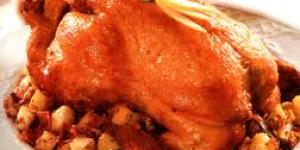
pavo trufado